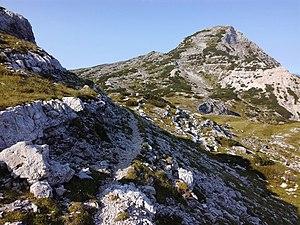
La Cima Dodici, écrite aussi Cima XII et connue également sous le nom de Ferozzo, est une montagne des Préalpes vicentines. Avec une altitude de 2 336 m, il s'agit du point culminant du massif et de la province de Vicence et domine le plateau de Sept-Communes. Il fait partie du cadran solaire de Sesto.